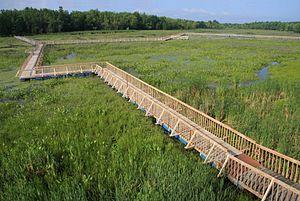
Vue du sentier la Zizanie des marais dans le parc national de Plaisance, Québec, Canada.